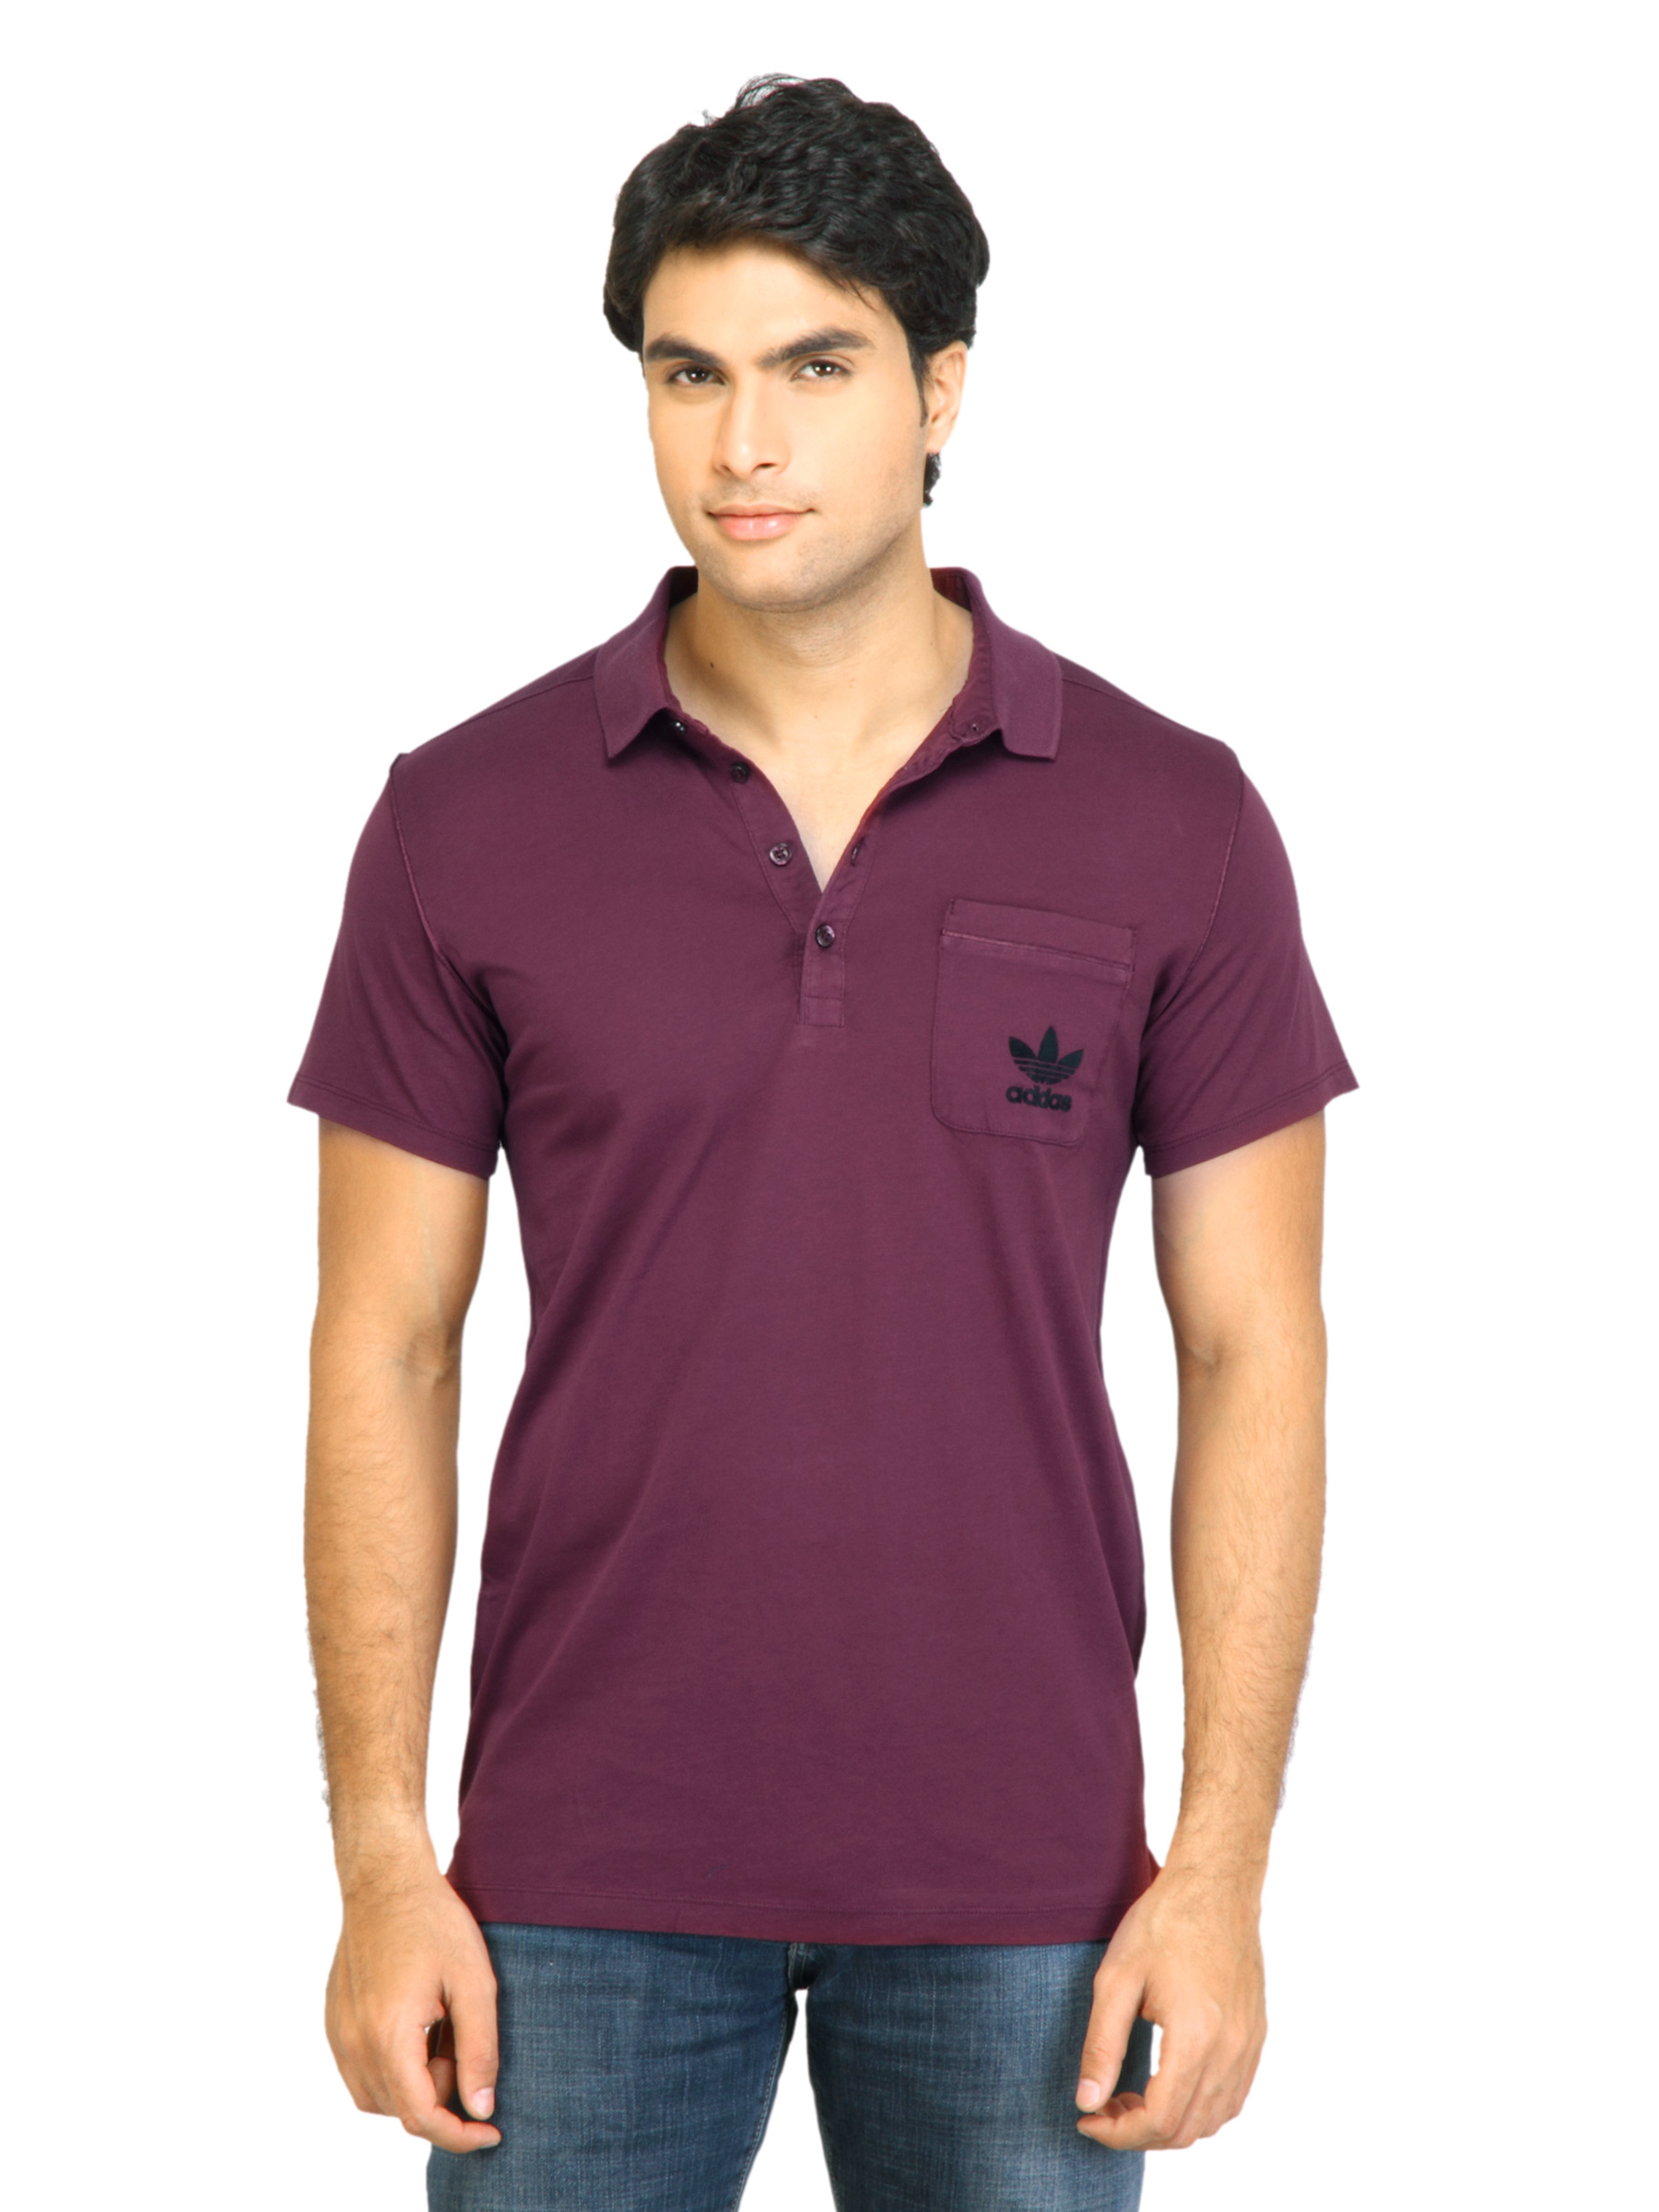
ADIDAS Originals Men Purple Polo T-shirt
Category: Apparel / Topwear / Tshirts
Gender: Men
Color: Purple
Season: Fall 2011
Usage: Casual